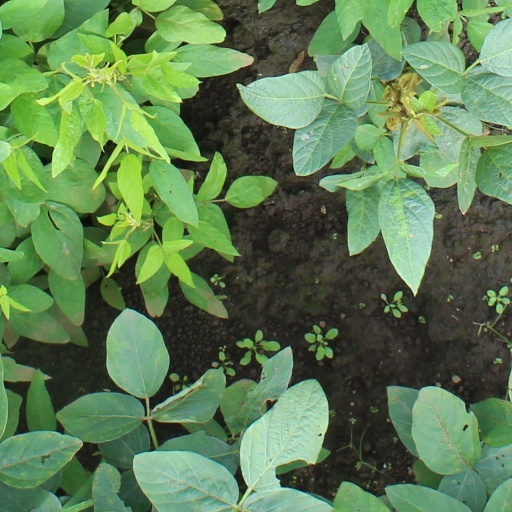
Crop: soybean